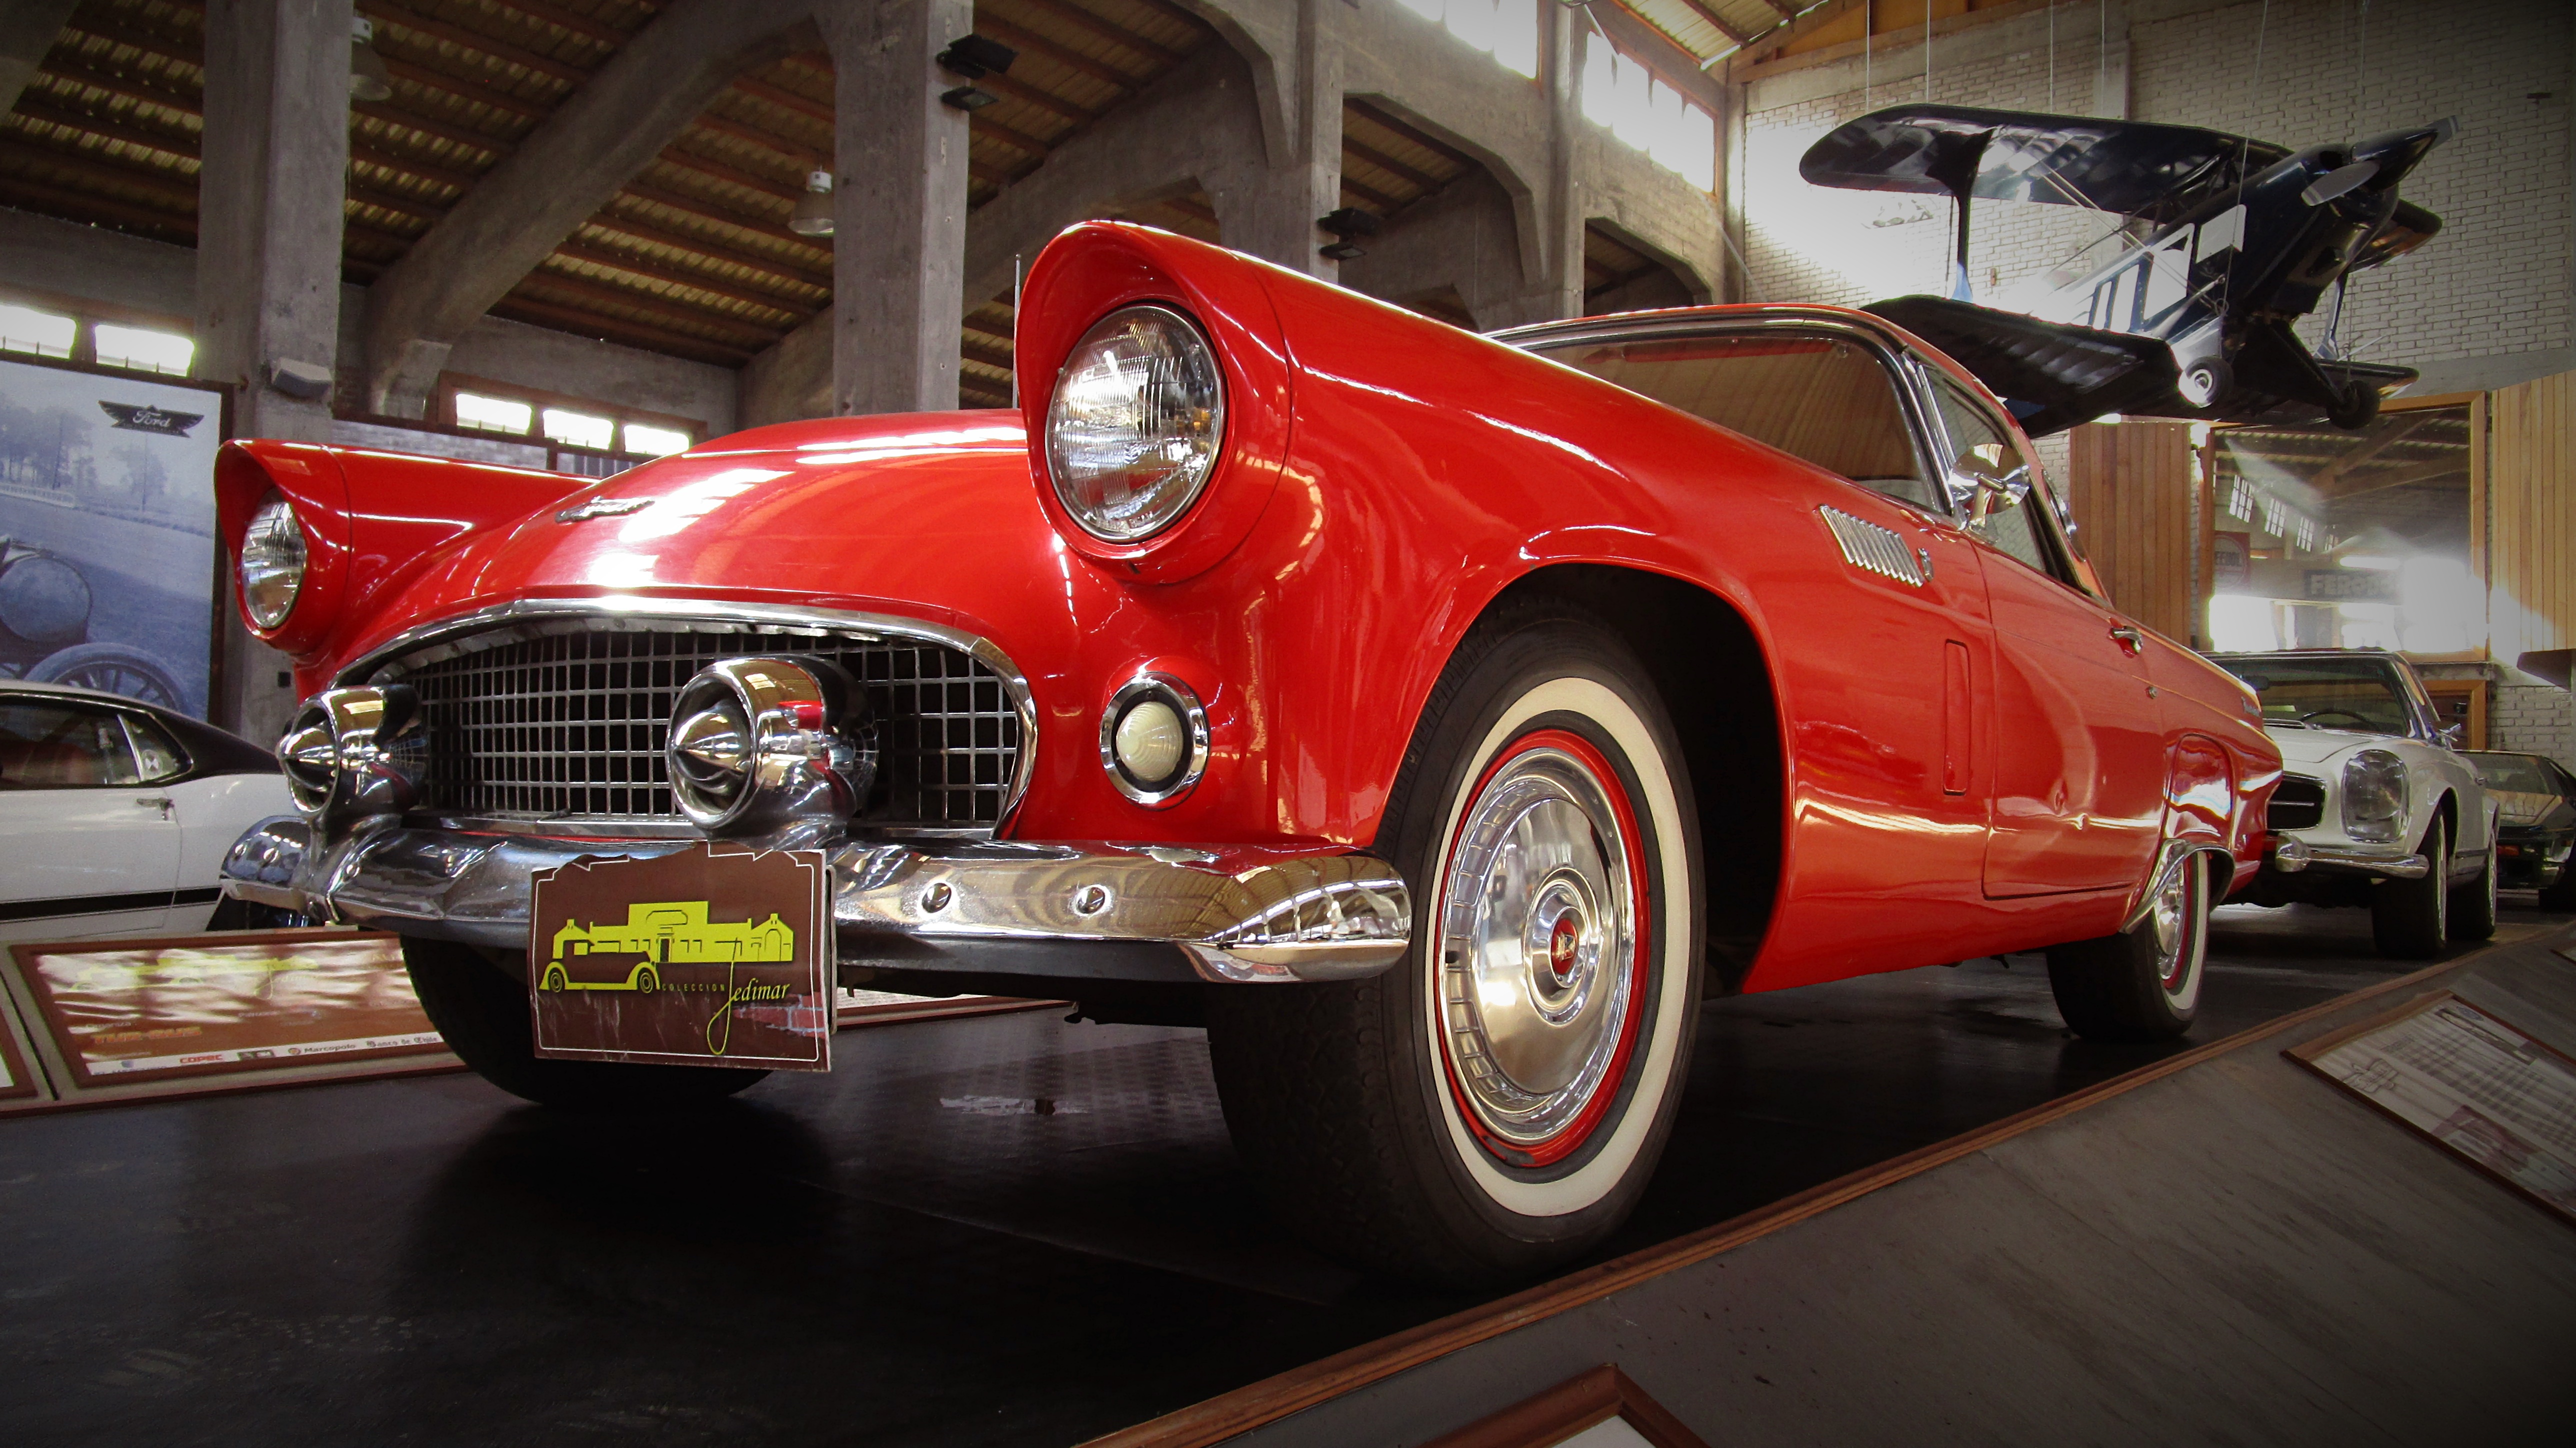
car, vehicle, sports car, motor vehicle, vintage car, race car, classic, convertible, antique car, auto show, land vehicle, automobile make, automotive exterior, automotive design, luxury vehicle